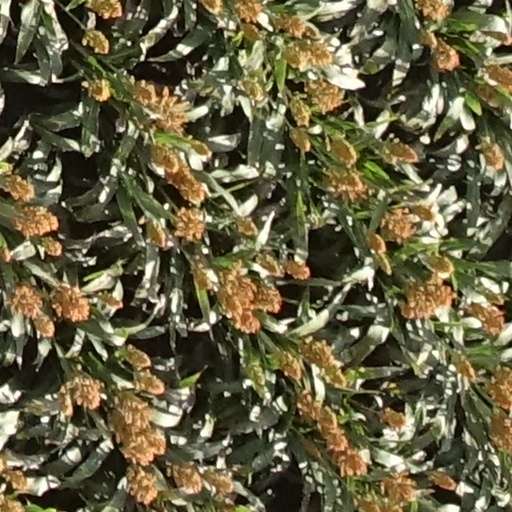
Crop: sorghum